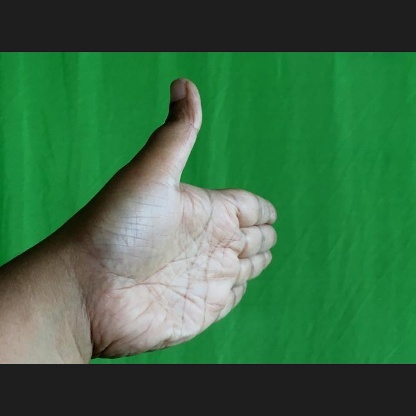
Mudra: Ardhachandran